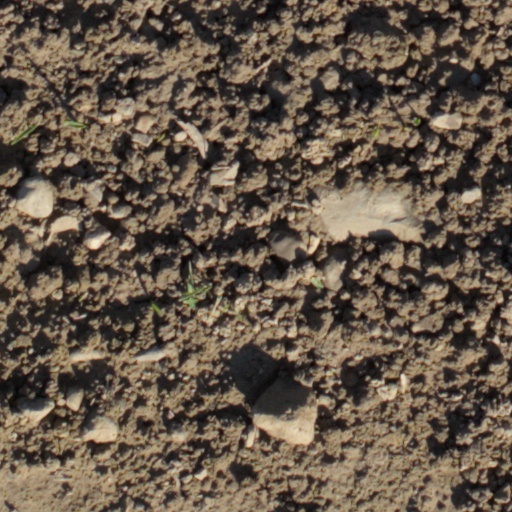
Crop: wheat